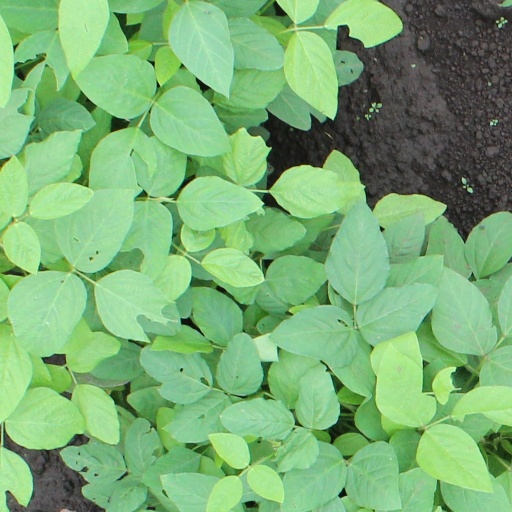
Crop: soybean